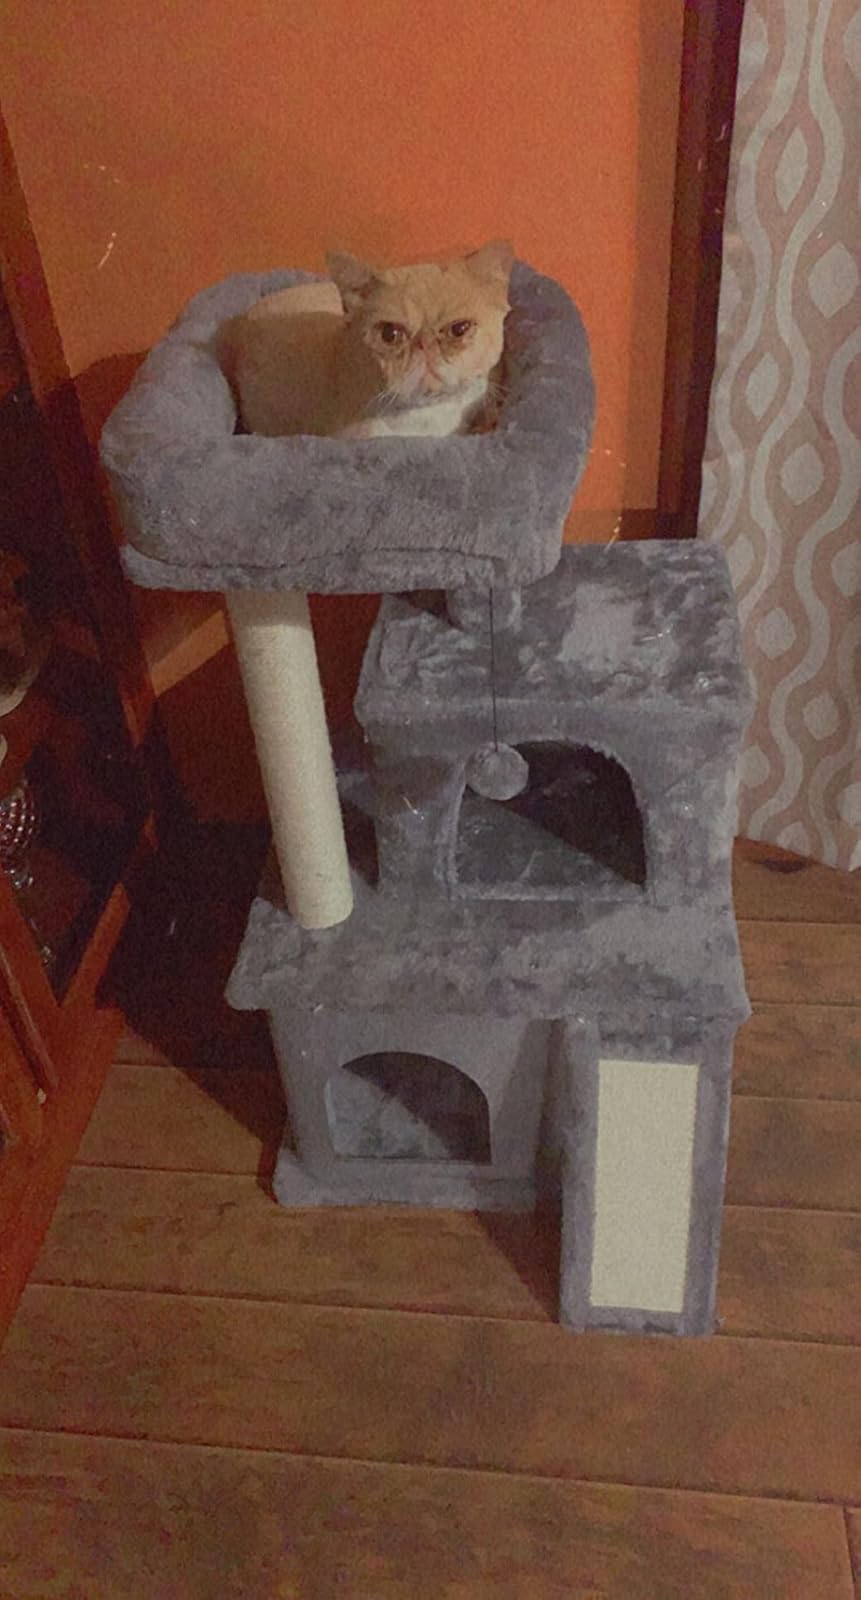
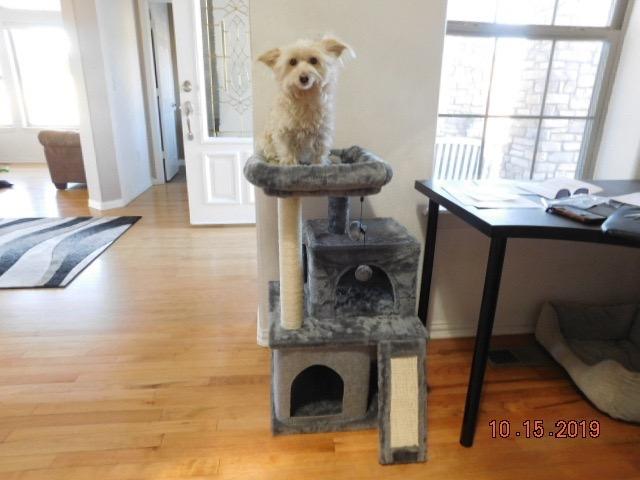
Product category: items_cat tree
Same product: yes